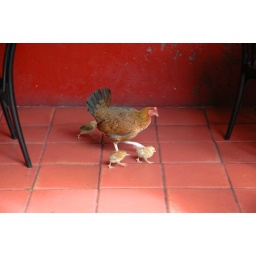
Family of chickens running free in a Key West restaurant.